Carl Julius Bergstrøm

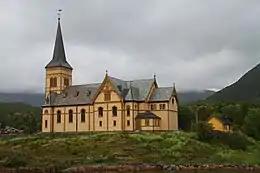
Vågan Church

Bergstrøm designed several church buildings made of wood or natural stone with a mixture of Swiss chalet style and Neo-gothic architecture. He also worked all over Northern Norway in what is now Trøndelag, Nordland, and Troms counties.